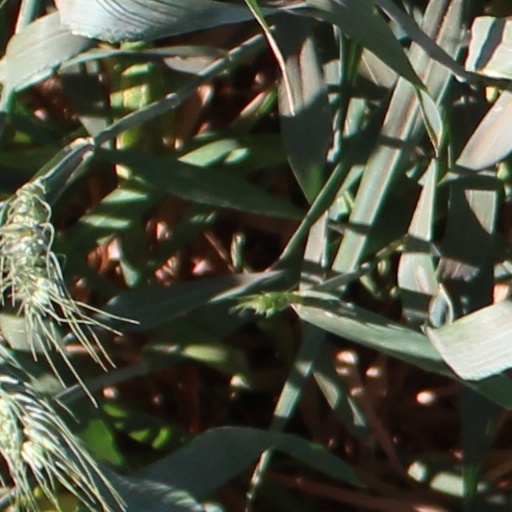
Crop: wheat